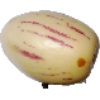
Label: pepino